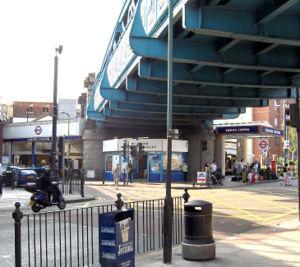
Kilburn est une station du métro de Londres.